Glad Tidings (magazine)

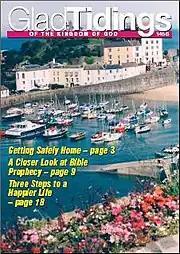
"Glad Tidings" cover (2005)

Glad Tidings (full title: "Glad Tidings of the Kingdom of God") is a free Bible magazine published monthly by the Christadelphians (brothers and sisters in Christ). The magazine was launched in 1884.